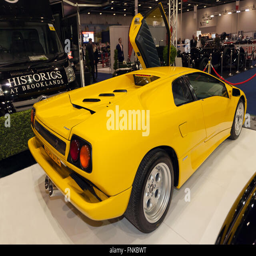
rear view of automobile model , on static display at show